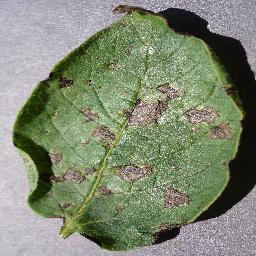
Etiqueta: Tizon_Temprano